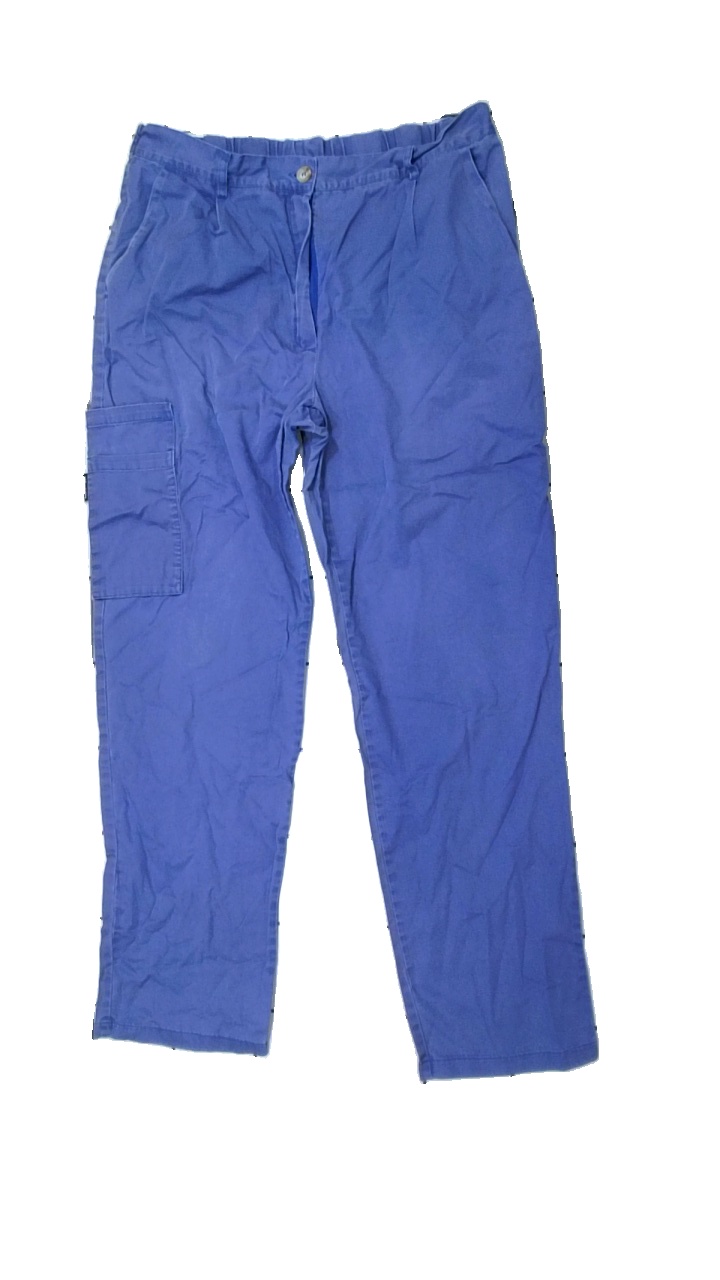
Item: Trousers (Men)
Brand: Missing
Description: blå byxor, urtvättade
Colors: Blue
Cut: Regular
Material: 100% cotton
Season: All
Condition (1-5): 2
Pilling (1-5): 2
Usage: Export
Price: <50